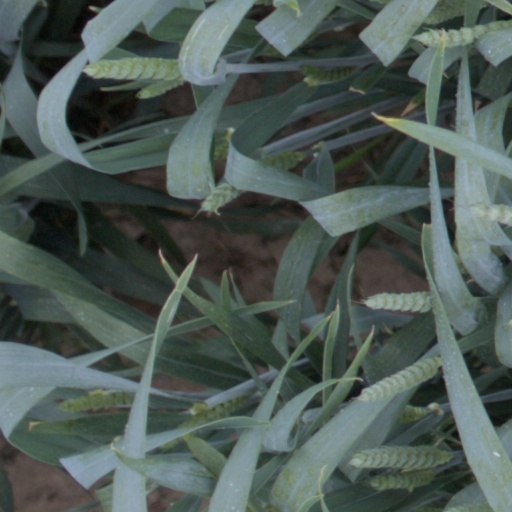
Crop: wheat